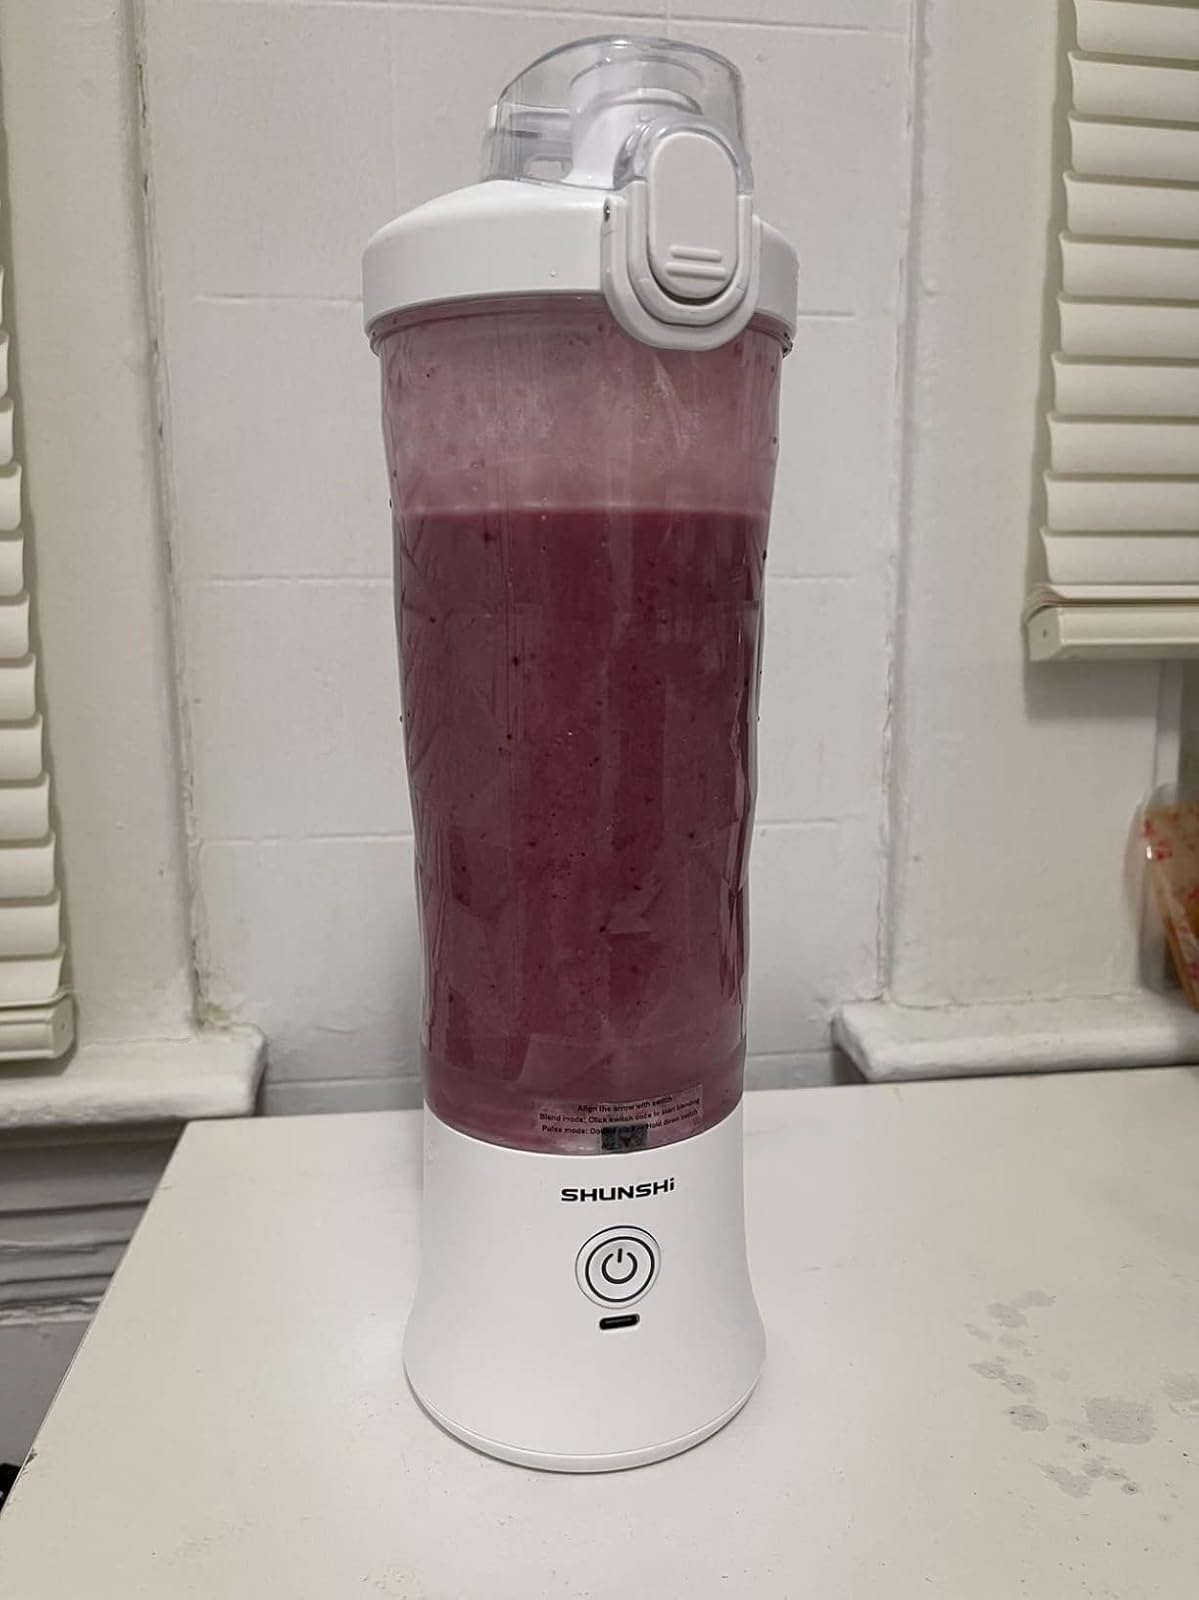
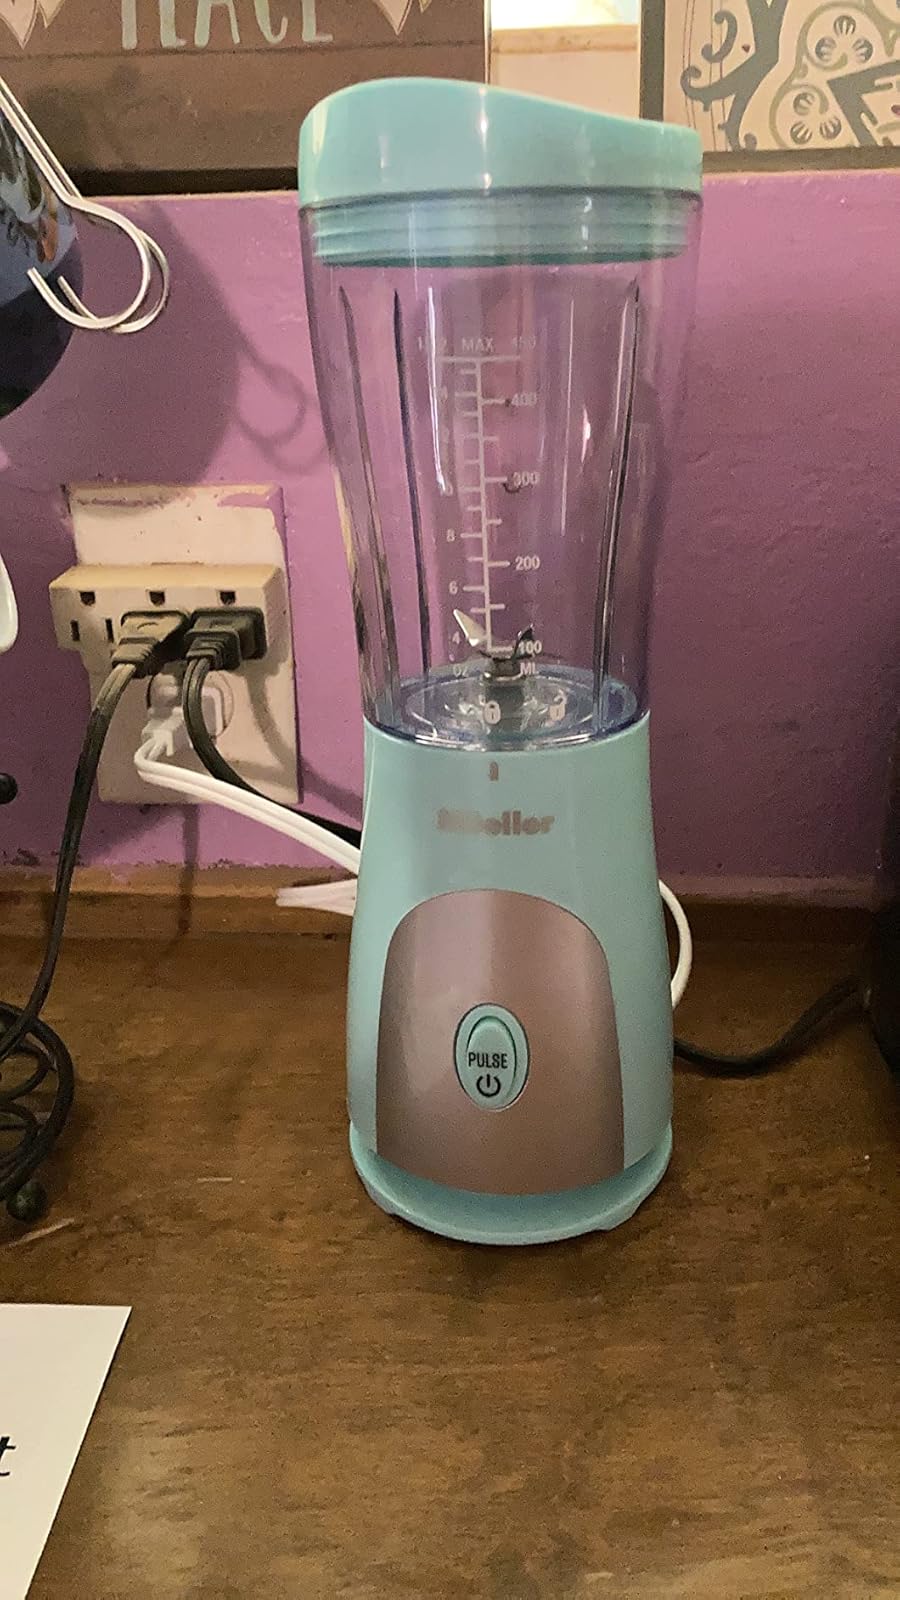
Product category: items_blender
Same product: no